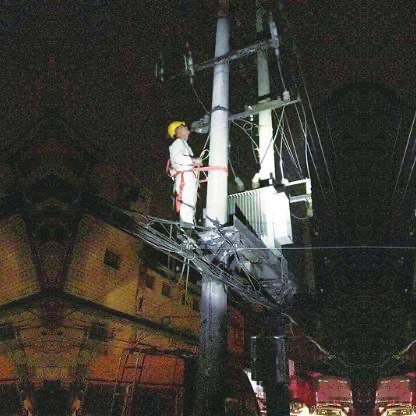
Objects in the image:
label: helmet